Canonteign

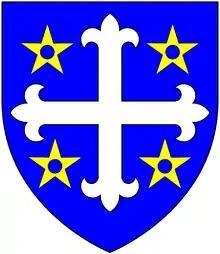
Arms of Helyar: "Azure, a cross flory argent between four mullets pierced or"

Due to the foreclosure of a mortgage, Canonteign passed to the Helyar family, which lived for some time there. The Helyar family of Canonteign traces its ancestry back to Rev. William Helyar (1559–1645) Doctor of Divinity, Archdeacon of Barnstaple, Devon, and a chaplain to Queen Elizabeth I, who purchased the manor of Coker and obtained a grant of arms from the herald William Camden in 1607: "Azure, a cross flory argent between four mullets pierced or". An earlier member of this family was Richard Helyar (died 1446), Archdeacon of Cornwall in 1442 and Archdeacon of Barnstaple in 1445, who was buried in the North Choir aisle of Exeter Cathedral.